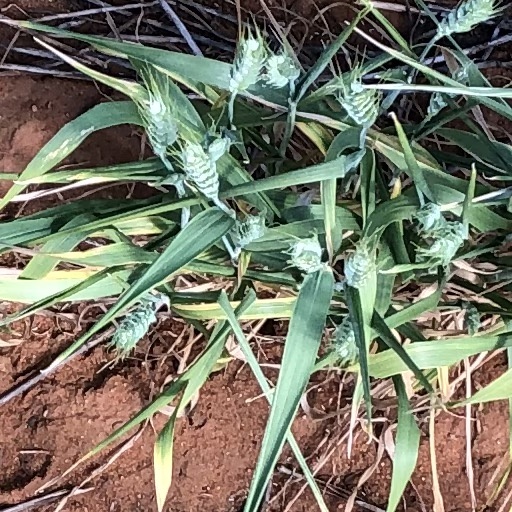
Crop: wheat